Big Lake (Arizona)

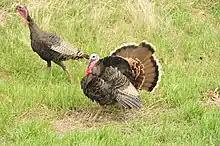
Merriam's turkey tom and hen

There is a diverse abundance of flora, fauna, and funga around Big lake. Trees like Narrowleaf Cottonwood, Maple, Boxelder, and Oak, can be found in the riparian habitats in the area Juniper, Pine, Aspen, Fir, and Spruce dot the surrounding landscape. Wildflowers and mushrooms can also be seen in many of the meadows around the lake.